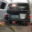
Label: truck